Jalisco

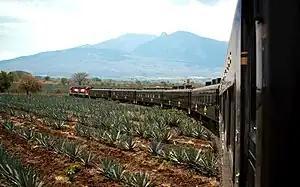
The José Cuervo Tequila Express is a tourist trains that travels throughout the agave fields of Jalisco.

Opposition to the Díaz regime was not organized in the state with only isolated groups of miners, students and professionals staging strikes and protests. Presidential challenger Francisco I. Madero visited Guadalajara twice, once in 1909 to campaign and the other in 1910 to organize resistance to the Díaz regime. During the Mexican Revolution, most of the rural areas of the state supported Venustiano Carranza, with uprisings in favor of this army in Los Altos, Mascota, Talpa, Cuquío, Tlajomulco, Tala, Acatlán, Etzatlán, Hostotipaquillo, Mazamitla, Autlán, Magdalena, San Andrés and other places. However, these were isolated incidences and did not coalesce into an organized army to confront the federal government. Carranza vied for power in the state with Álvaro Obregón and Francisco Villa during the early part of the war with skirmishes among the various forces, especially between those loyal to Carranza and Villa.